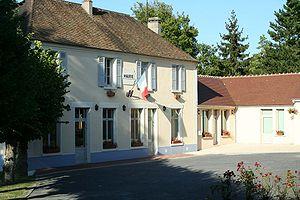
Courgent est une commune française située dans le département des Yvelines en région Île-de-France.